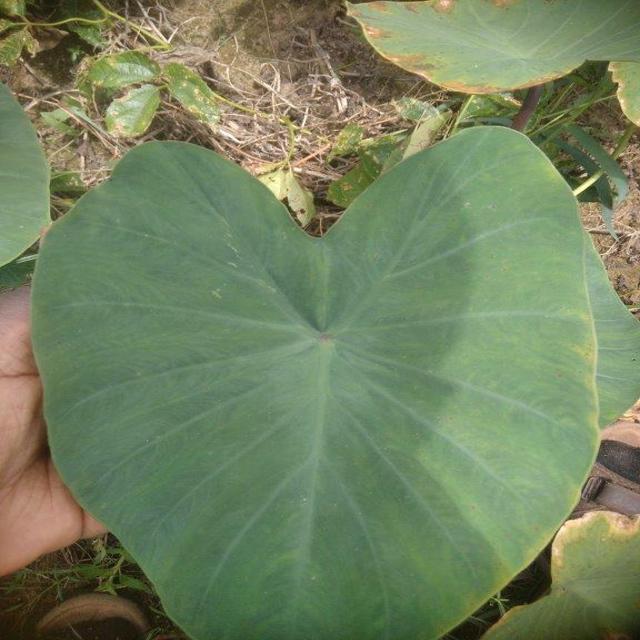
Label: Healthy